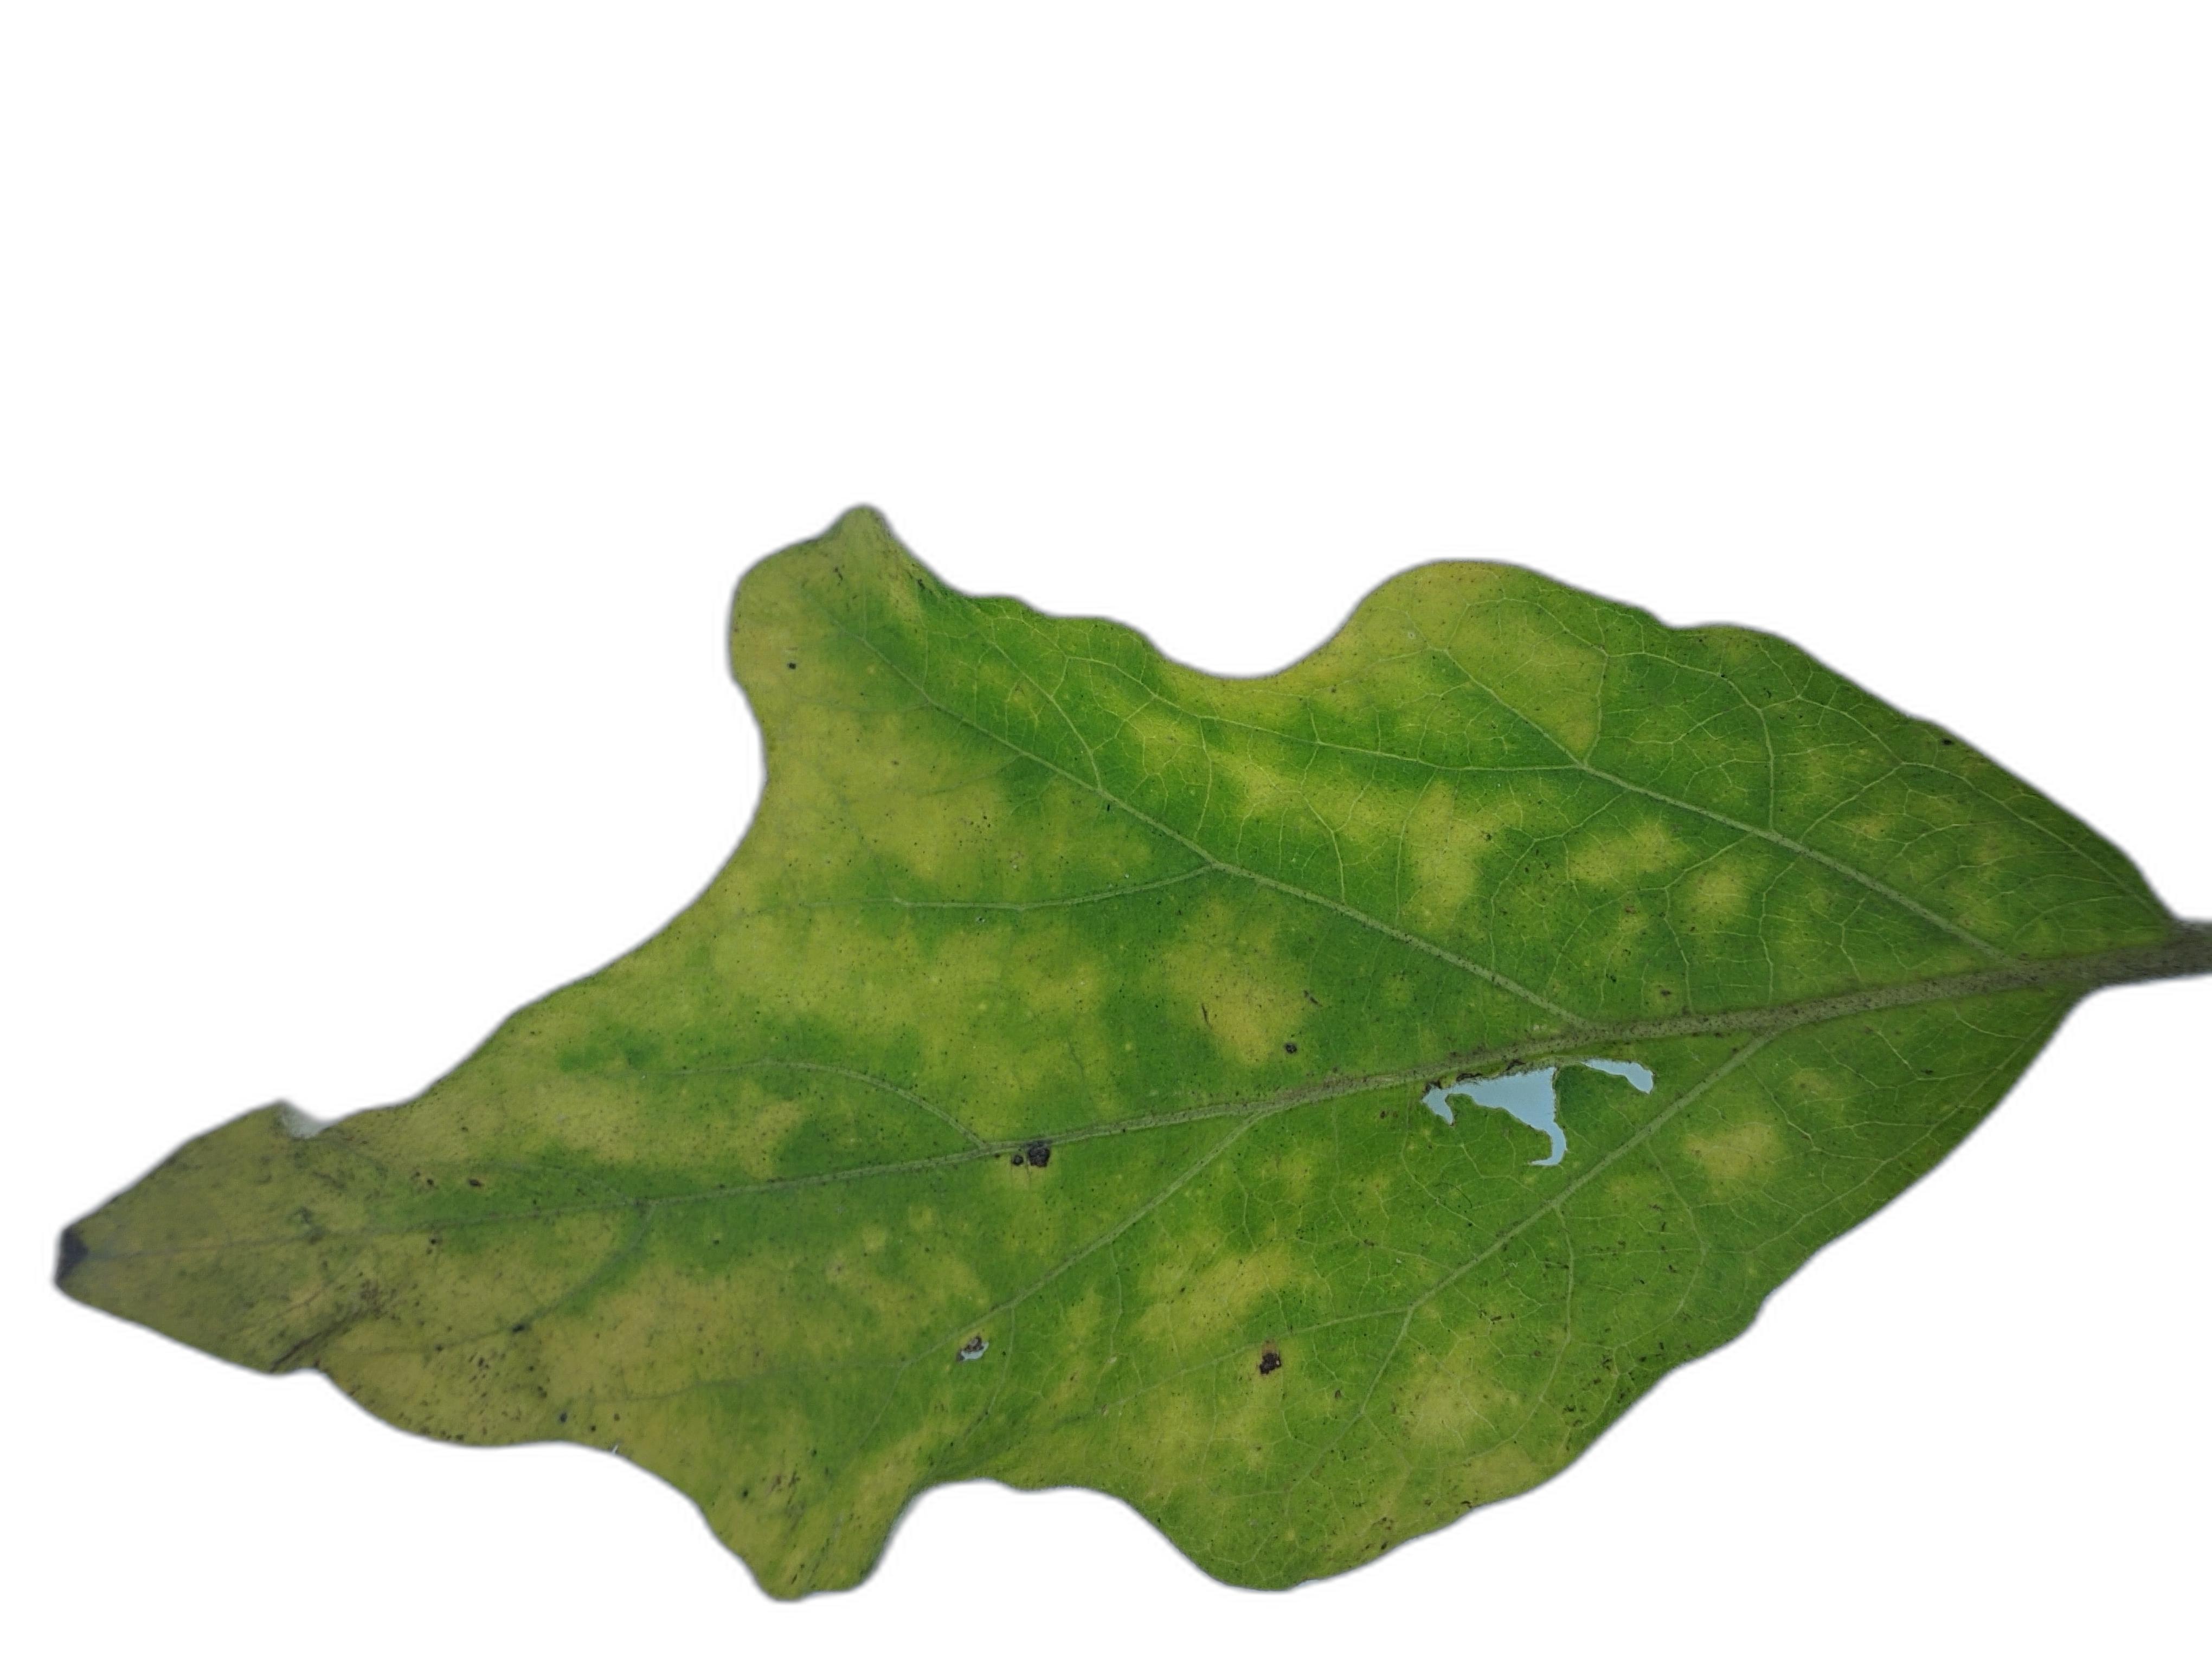
Label: Insect Pest Disease